KDKA (AM)

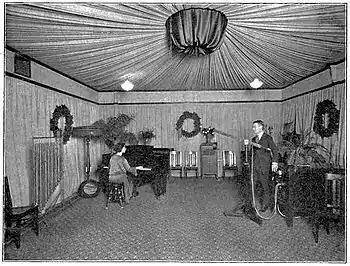
As part of ongoing facility upgrades, this well-appointed studio went into service on December 18, 1922.

Early programming often featured live musical performances by a band composed of Westinghouse employees. The station provided its first remote broadcast on January 2, 1921, airing a religious service from Calvary Episcopal Church. The Calvary services soon became a regular Sunday evening offering, and were continued until 1962. On January 15, 1921, at 8p.m., KDKA broadcast a speech on European relief by Herbert Hoover from the Duquesne Club in Pittsburgh, that was carried ten miles (sixteen kilometers) by a telephone line connection to Westinghouse's East Pittsburgh Works. On July 2, 1921, RCA arranged to broadcast live, over temporary station WJY, the Jack Dempsey – Georges Carpentier heavyweight boxing match in New Jersey, with the company claiming that 300,000 persons listened to the WJY transmission. KDKA participated in the event by providing supplemental coverage west of WJY's range, as a KDKA announcer repeated the ringside commentary, after it had been relayed by telegraph by Westinghouse engineers who were listening to the WJY broadcast. KDKA's participation included six theaters where attendees were charged admission to hear the reports. On August 5, 1921, KDKA became the first radio station to broadcast a major league professional baseball game, when announcer Harold Arlin called the Pittsburgh Pirates-Philadelphia Phillies game from Forbes Field. In the fall of that year, the station became the first to broadcast a college football game. In 1922, KDKA hosted political humorist Will Rogers in his first radio appearance.